Sandip Verma, Baroness Verma

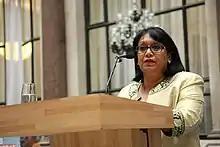
Verma speaks at the launch of the 13th London Mela at the Foreign Office in London on July 23, 2015.

Until the formation of the Conservative-Liberal Democrat coalition following the May 2010 general election, Verma was an Opposition Whip and Conservative Spokesperson in the House of Lords on Education and Skills and for Health. In 2010 she became a Government Whip and Spokesperson for the Cabinet Office, International Development, and Equalities and Women's Issues.